Ken Forsch

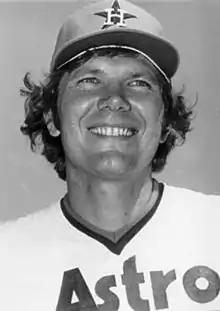
Forsch in 1976

Kenneth Roth Forsch (born September 8, 1946) is an American former professional baseball player. He played in Major League Baseball (MLB) as a right-handed pitcher from to , most prominently as a member of the Houston Astros where he helped the franchise win its first-ever National League Western Division title and postseason berth in . A two-time All-Star player, Forsch pitched a no-hitter for the Astros on April 7, 1979. He ended his baseball career playing for the California Angels.